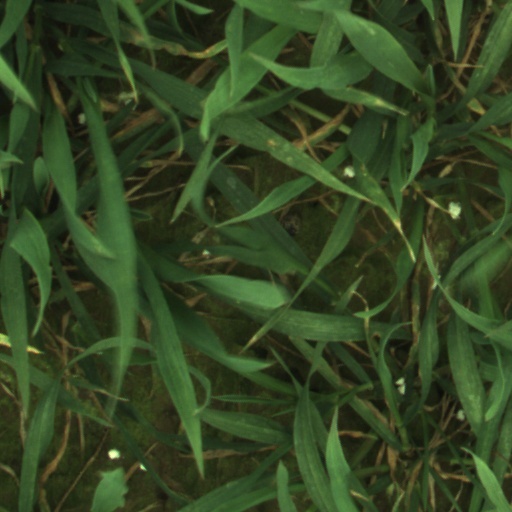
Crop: wheat